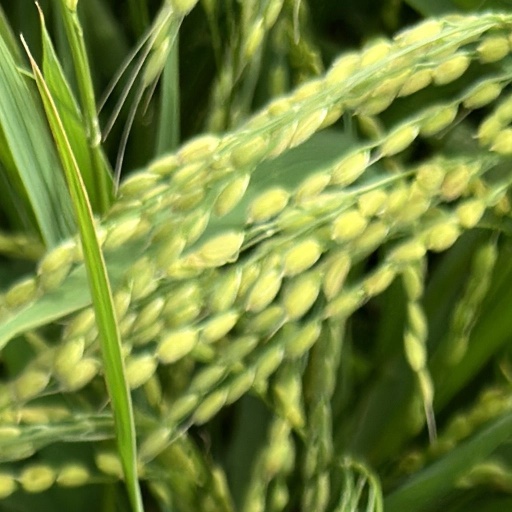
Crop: rice